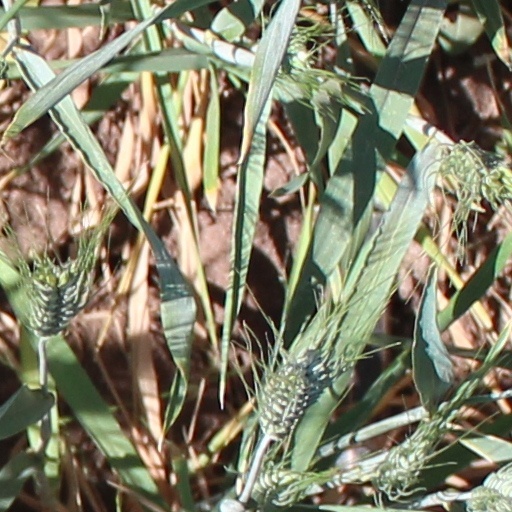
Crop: wheat